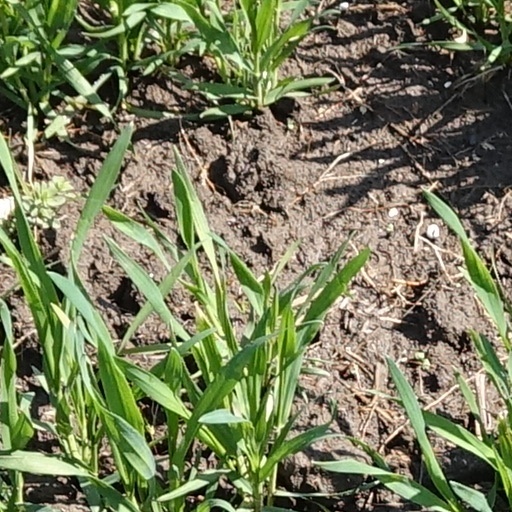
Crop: wheat